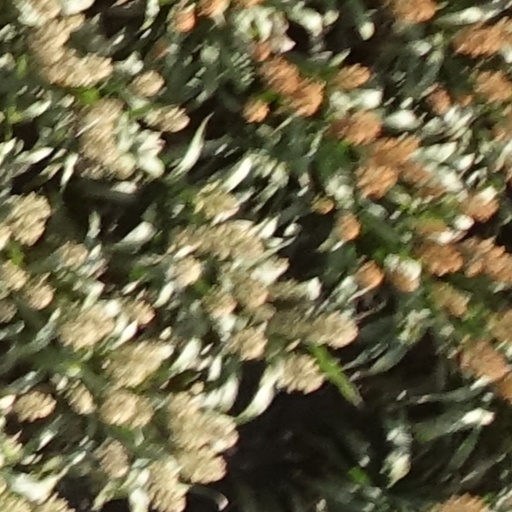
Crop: sorghum